The Passenger (2021 film)

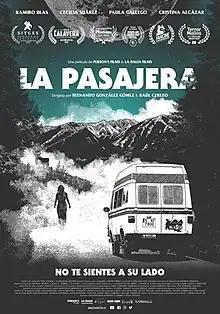
Theatrical release poster

The Passenger is a 2021 Spanish science-fiction comedy horror road movie directed by Raúl Cerezo and Fernando González Gómez which stars Ramiro Blas, Cecilia Suárez, Paula Gallego and Cristina Alcázar.